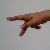
The image shows a hand gesture representing the letter 'P' in Indian Sign Language.